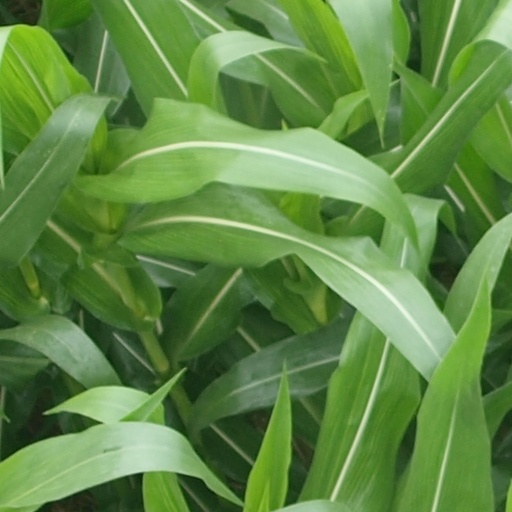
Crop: maize; corn